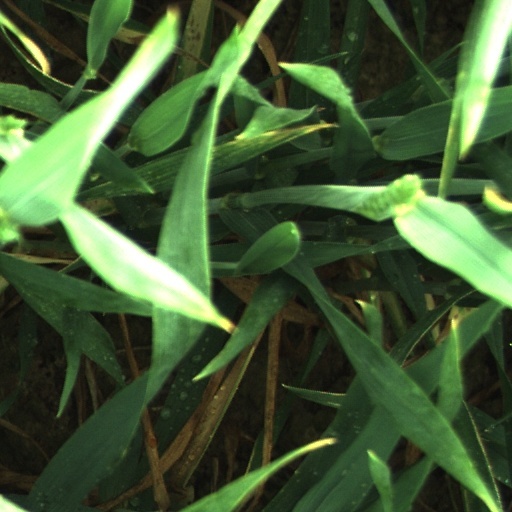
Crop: wheat